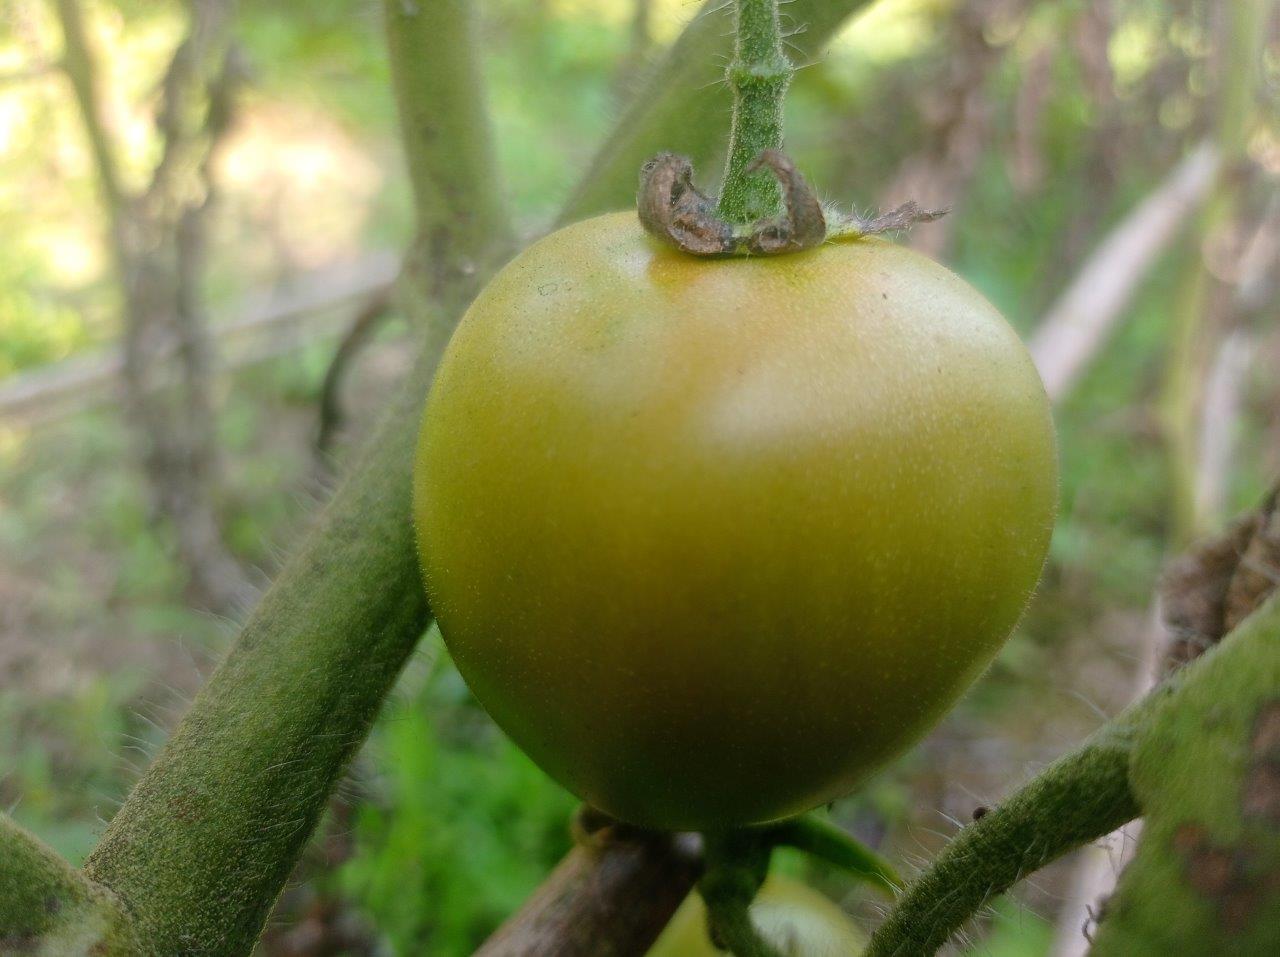
Maturity: Mature